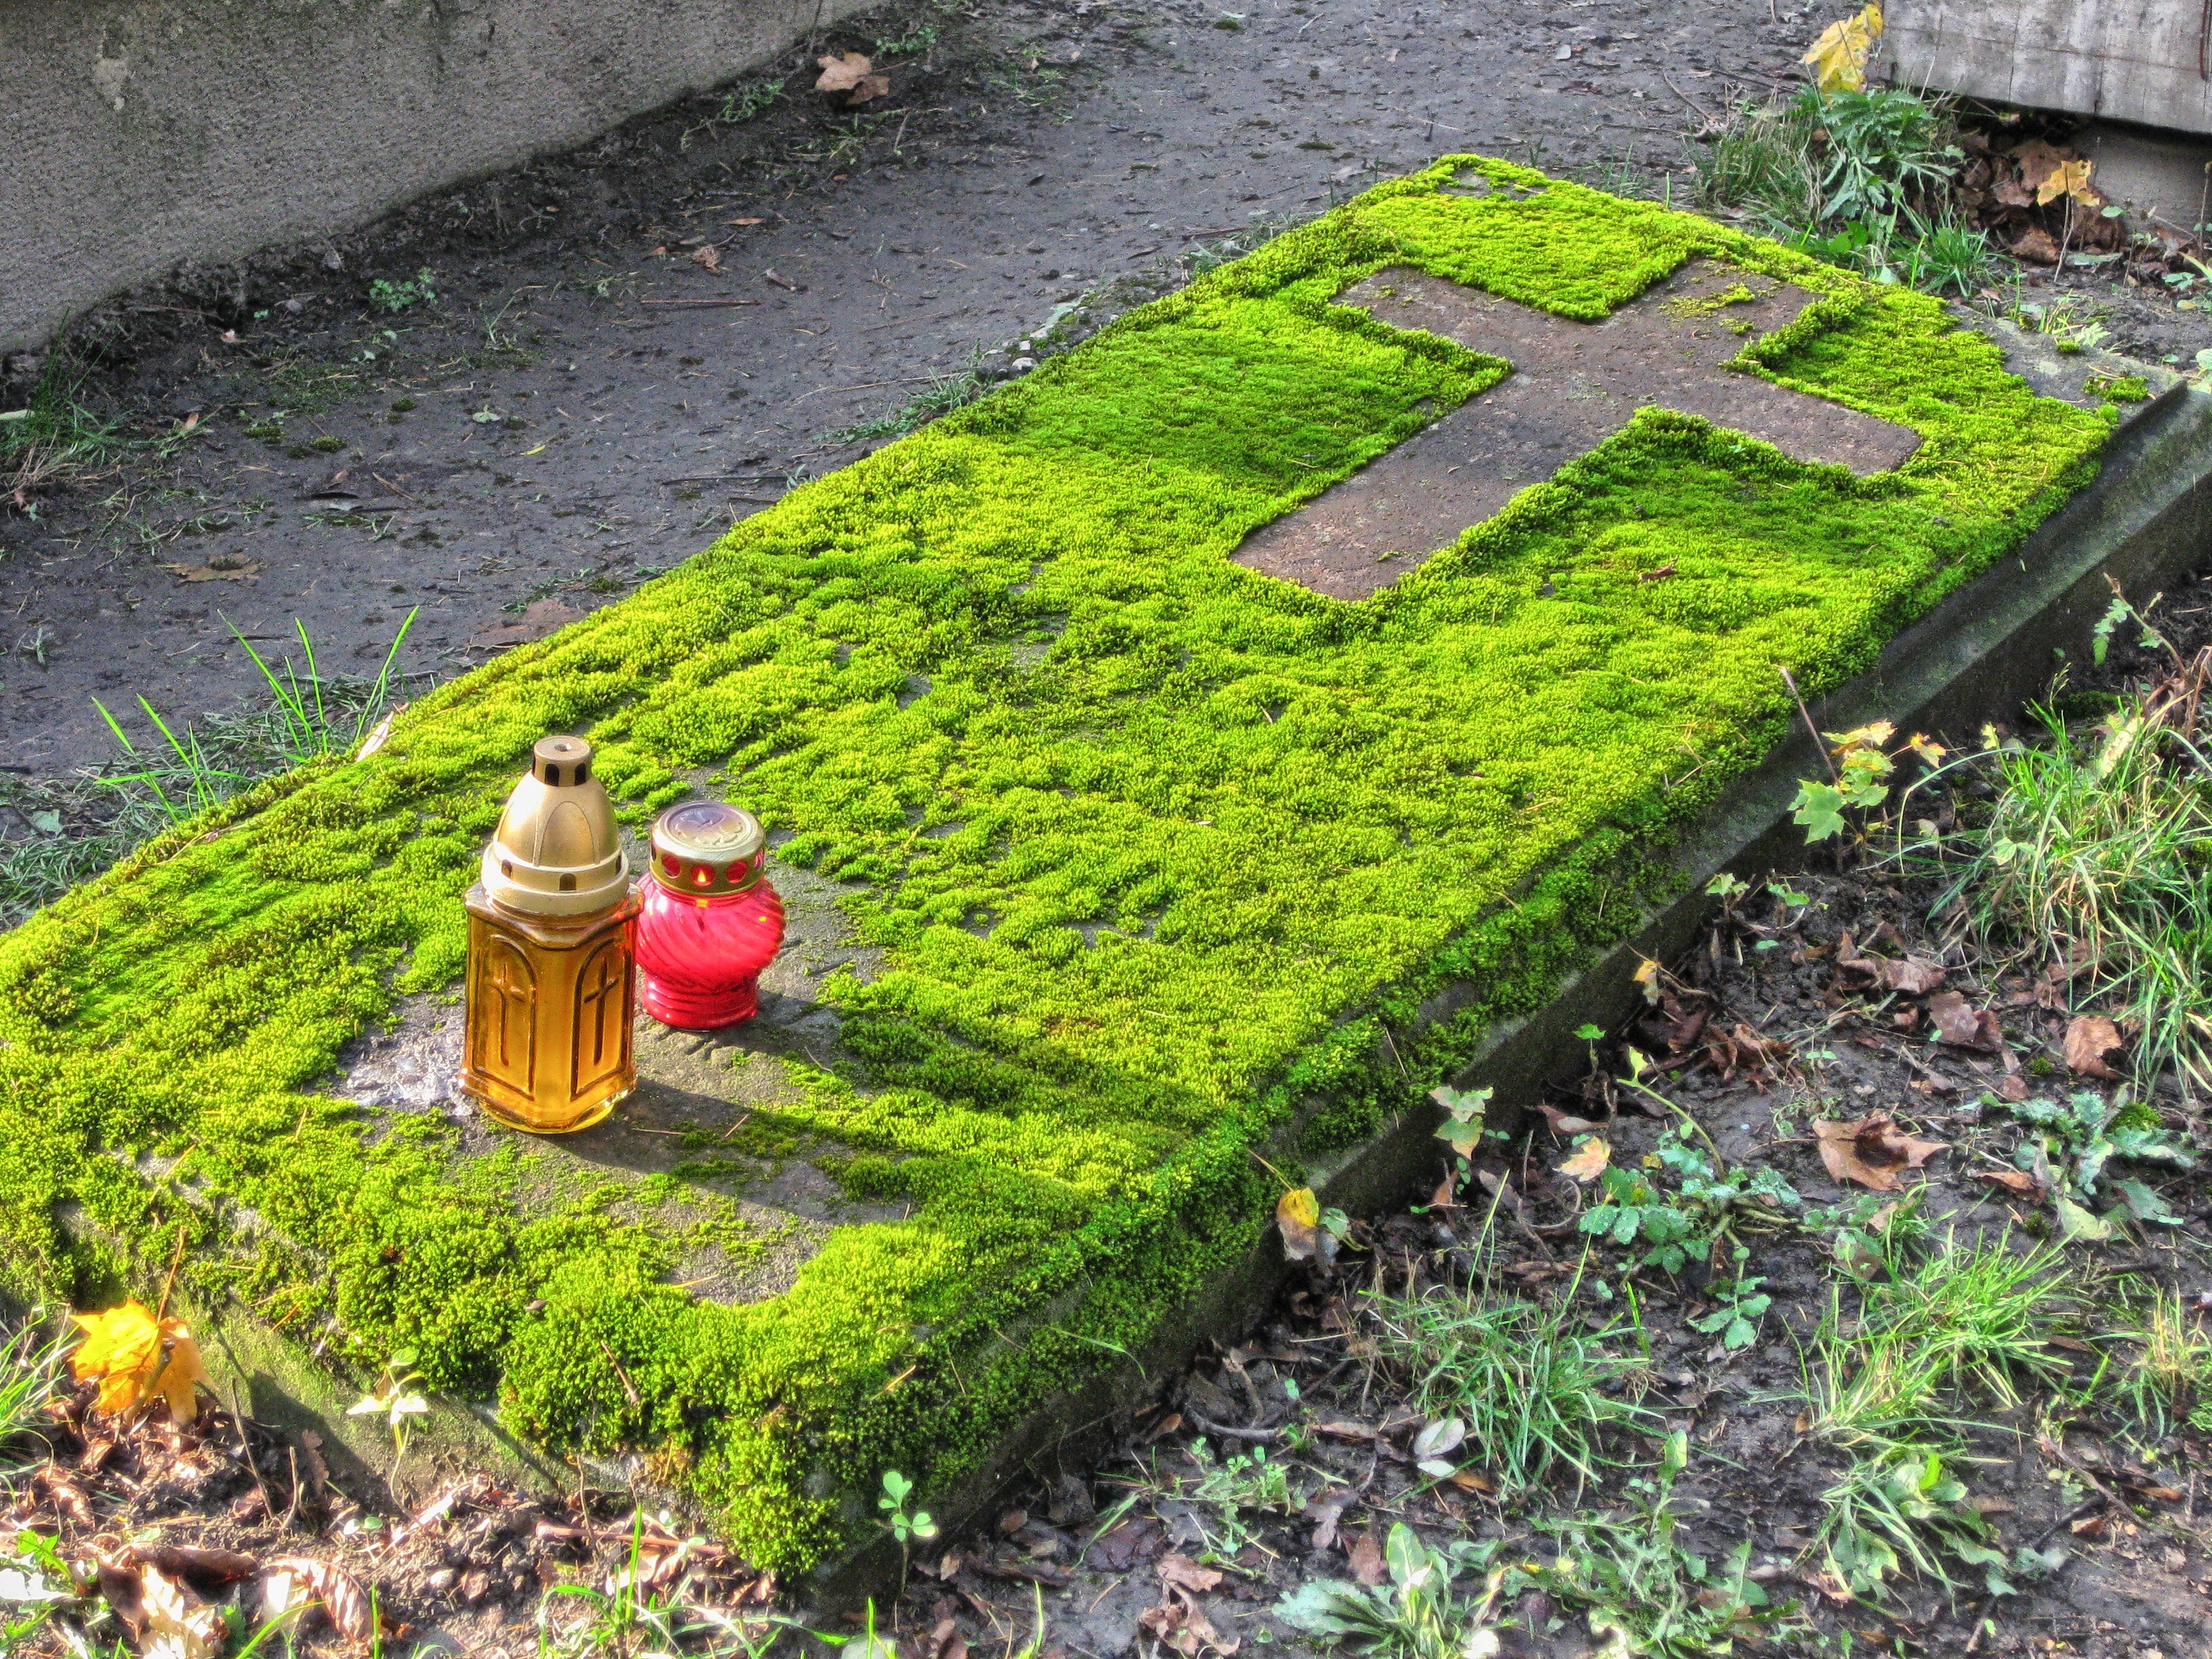
grass, lawn, flower, moss, backyard, religion, soil, memory, botany, cross, garden, candle, shrub, poland, christianity, woodland, yard, all souls day, catholicism, all saints day, the tomb of, 1 november, cemntarz